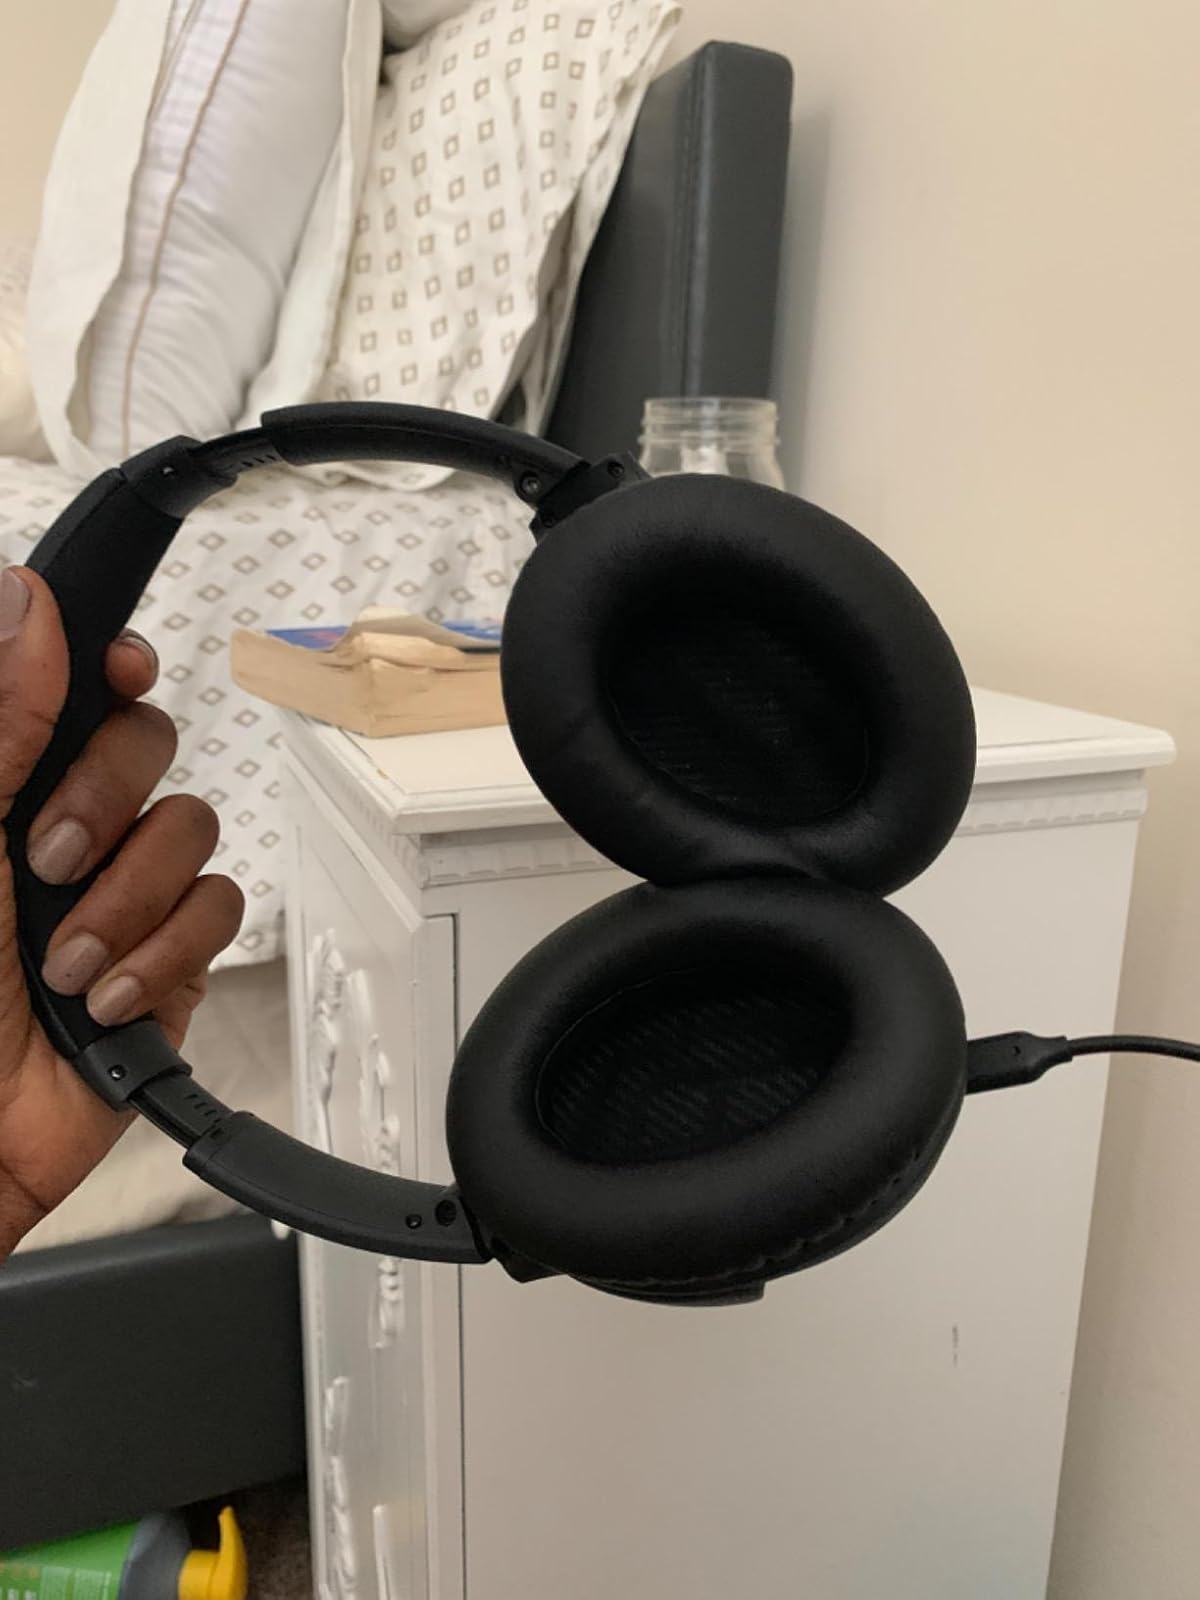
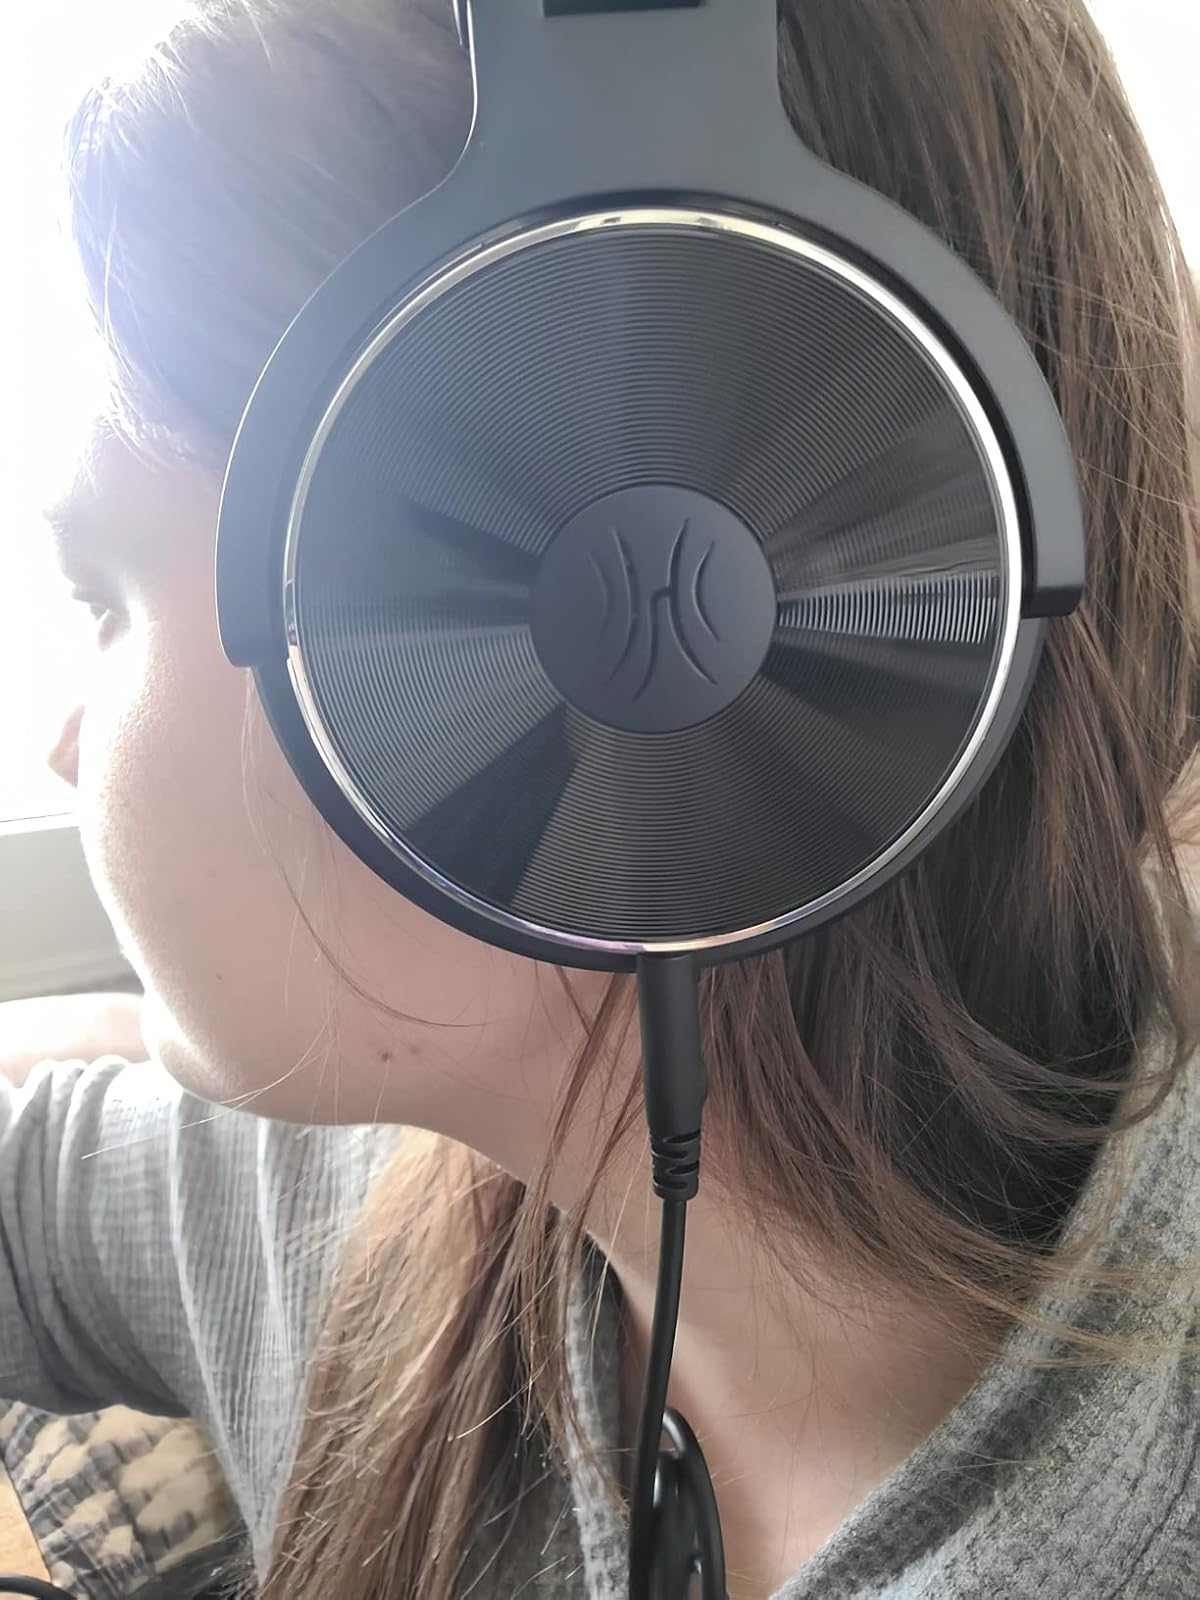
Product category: headphones
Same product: no